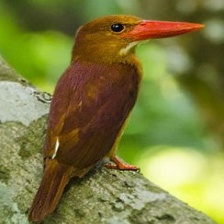
Species: RUDY KINGFISHER
Scientific name: HALCYON COROMANDA